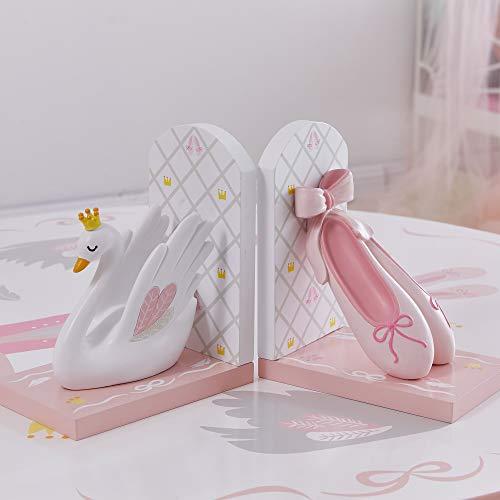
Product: Fantasy Fields TD-12806A Girls Ballet Swan Lake Ballerina Set of Bookends, White/Pink
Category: Home & Kitchen | Home Décor | Kids' Room Décor | Accents | Bookends
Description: Best choice for gifts: the elegant ballet shoe and graceful Swan design can be a great gift for any age and any time.
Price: $39.02
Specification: ProductDimensions:6.4x4x7.4inches|ItemWeight:3.44pounds|ShippingWeight:4.1pounds(Viewshippingratesandpolicies)|ShippingAdvisory:Thisitemmustbeshippedseparatelyfromotheritemsinyourorder.Additionalshippingchargeswillnotapply.|ASIN:B07FXYHZTQ|Itemmodelnumber:White/Pink|Manufacturerrecommendedage:36months-10years